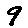
Label: 9